Shah Amanat International Airport

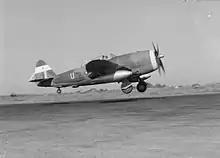
A 30 Squadron Thunderbolt II taking off from Chittagong, 1944

It officially became a Bangladeshi airport in 1972 after the Bangladesh Liberation War. At first, it was mainly used for connecting Dhaka and Chittagong. However, In 1998, Hasina I cabinet approved to renovated this airport to making it international airport.